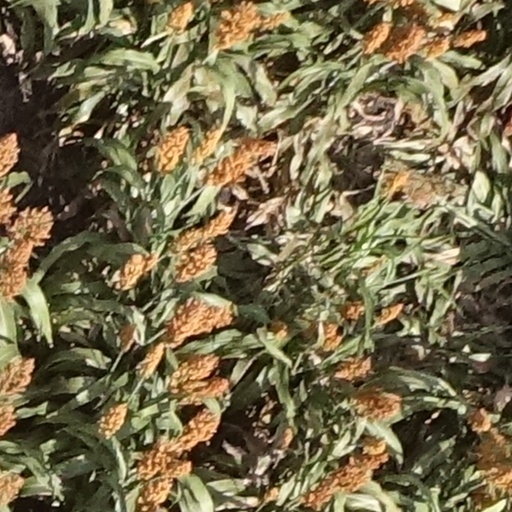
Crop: sorghum